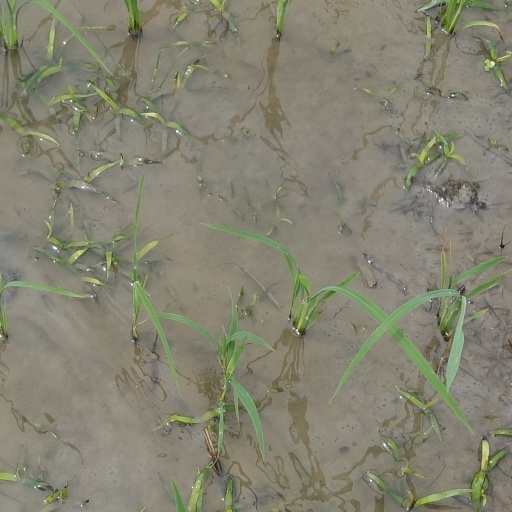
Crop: rice